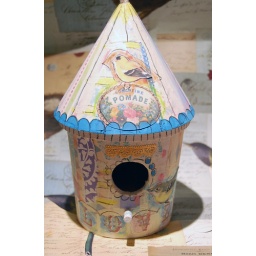
A cute little bird house that I covered in paper and doodled on with charcoal.